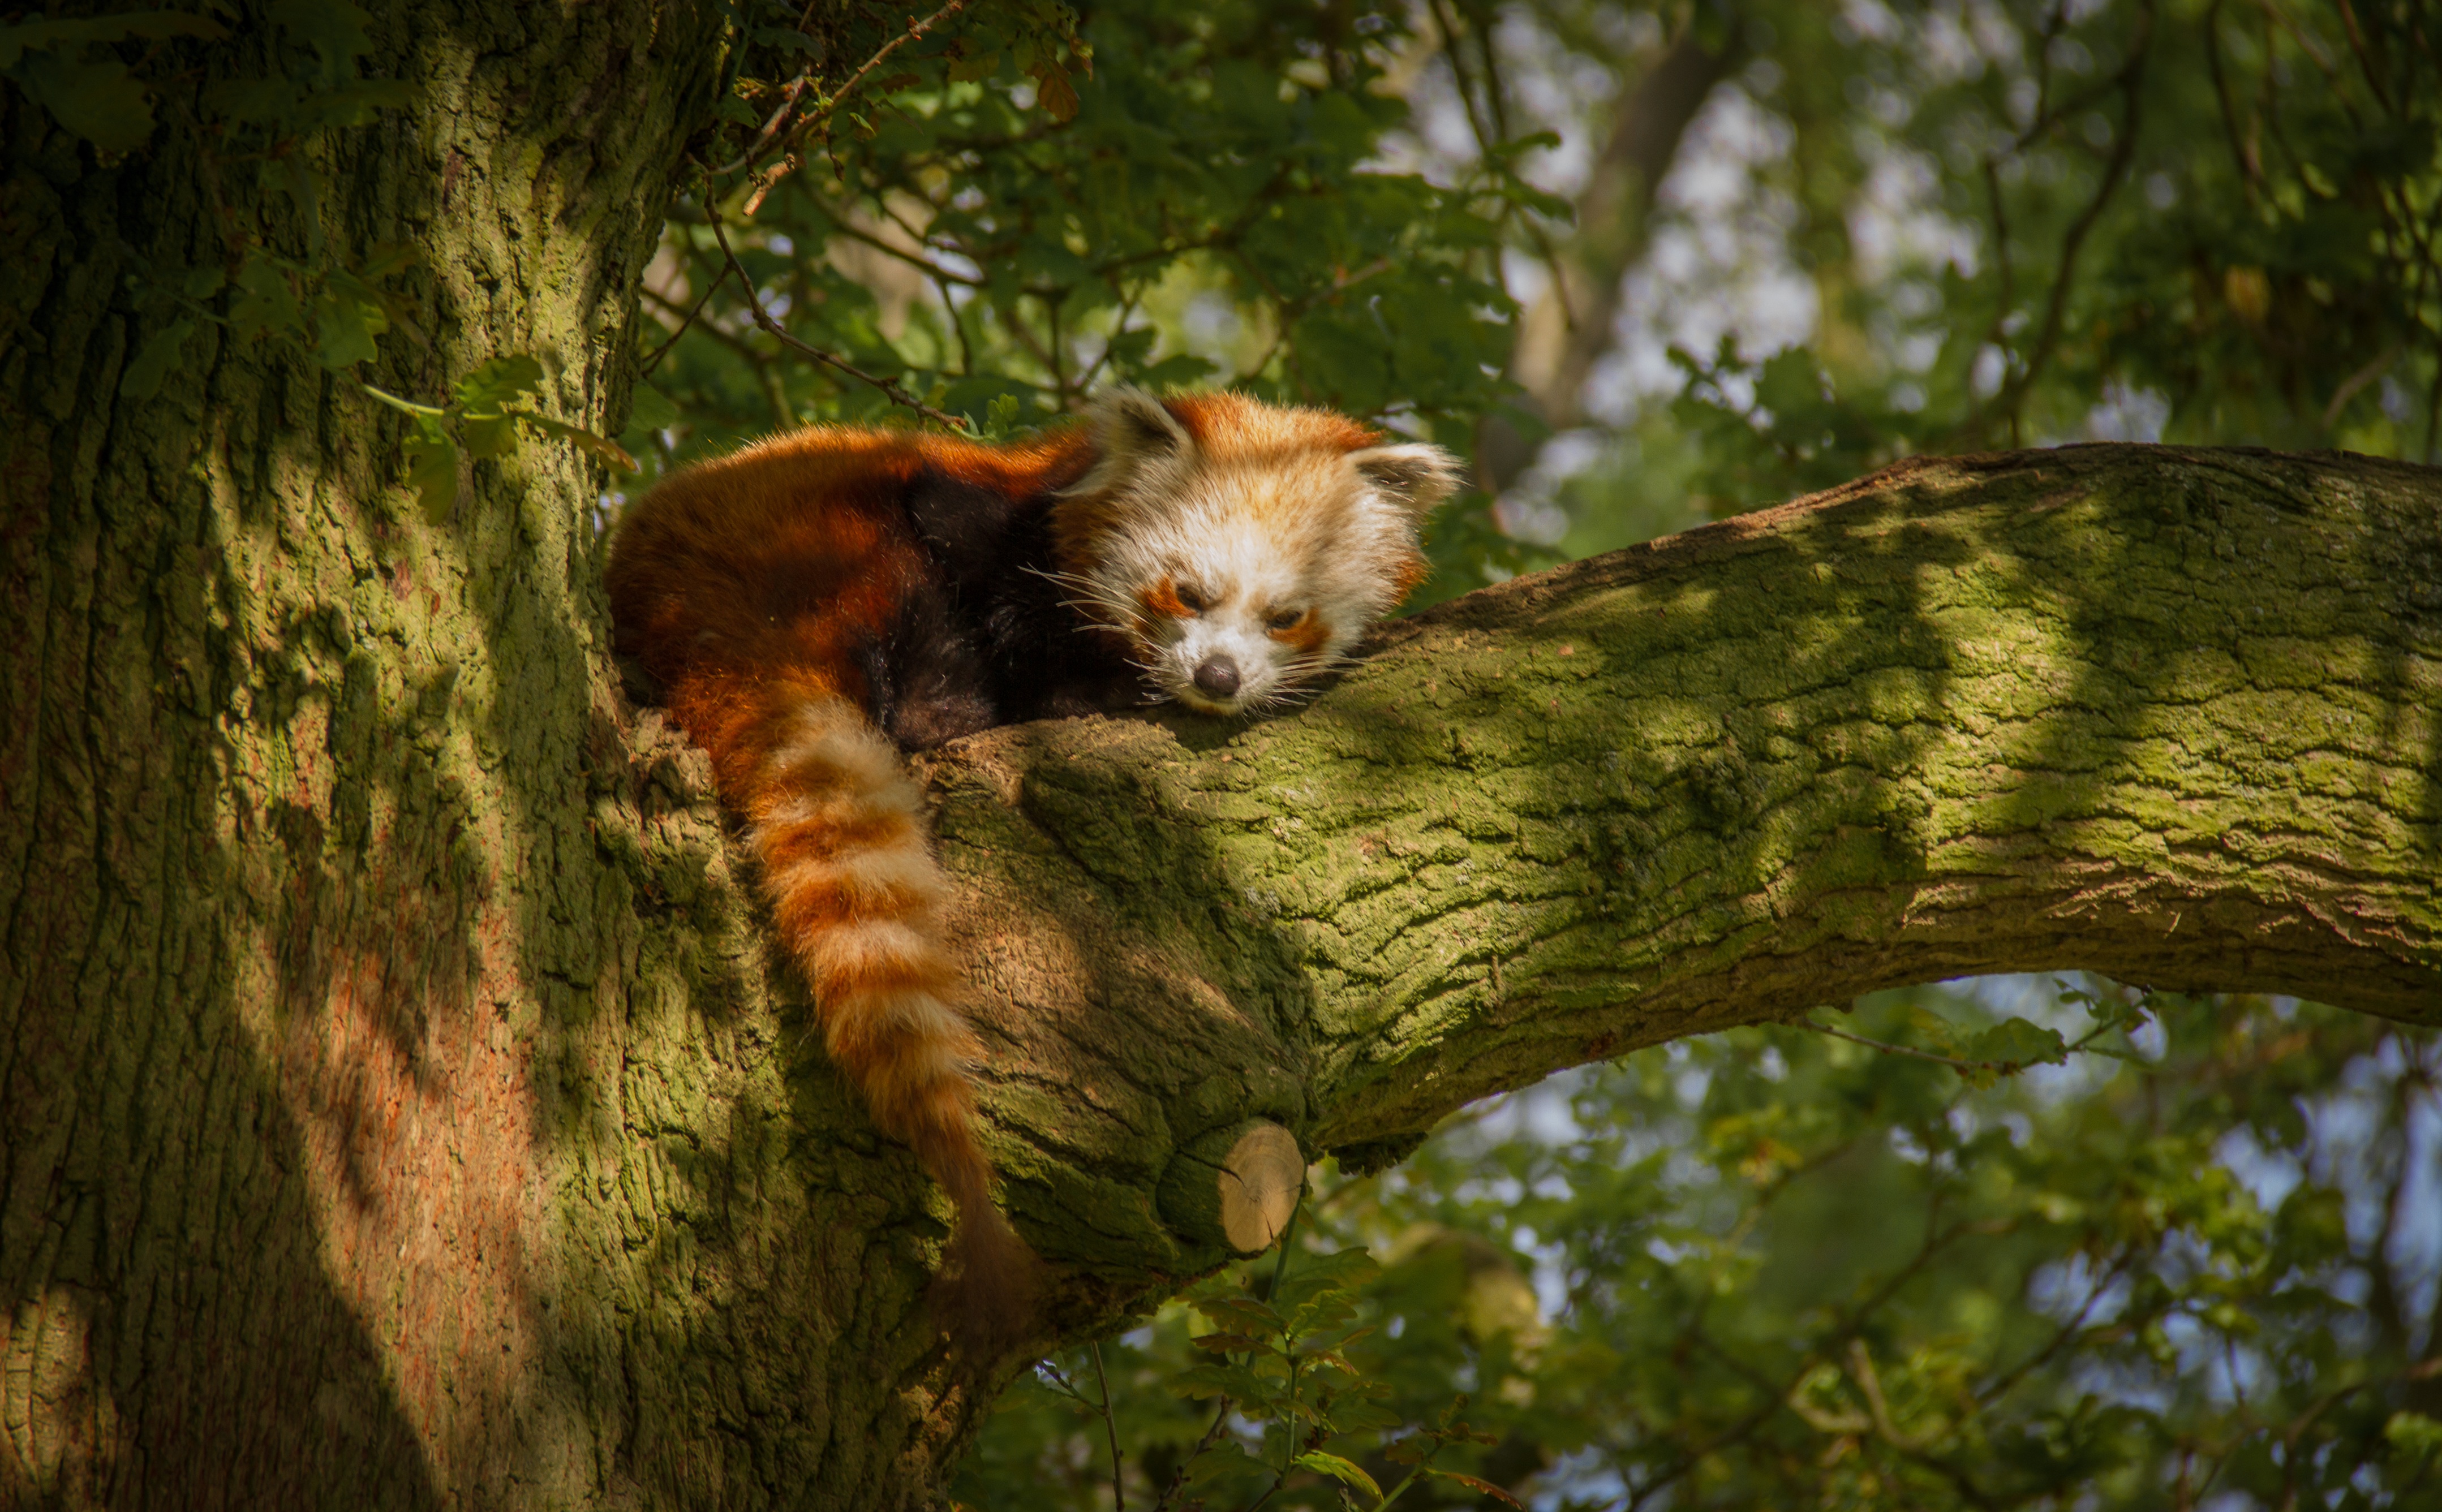
tree, nature, forest, animal, wildlife, zoo, jungle, mammal, fauna, red panda, vertebrate, whipsnade